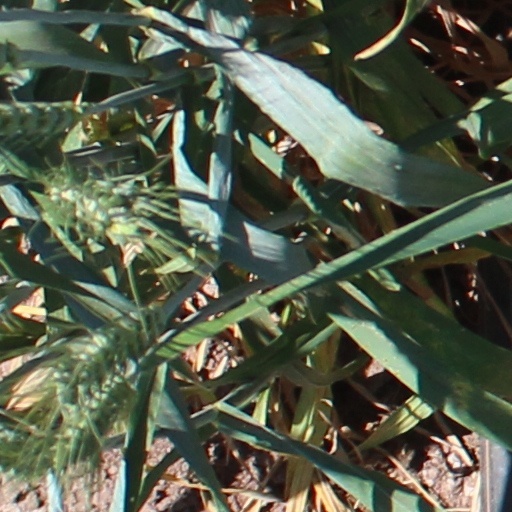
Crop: wheat